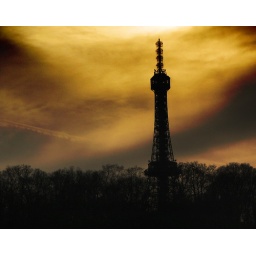
The mini-eiffel tower in the Petrin area, seen from near the castle